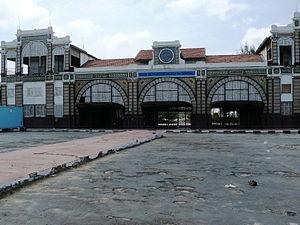
Parvis de la gare de Dakar à l'abandon, en juillet 2013